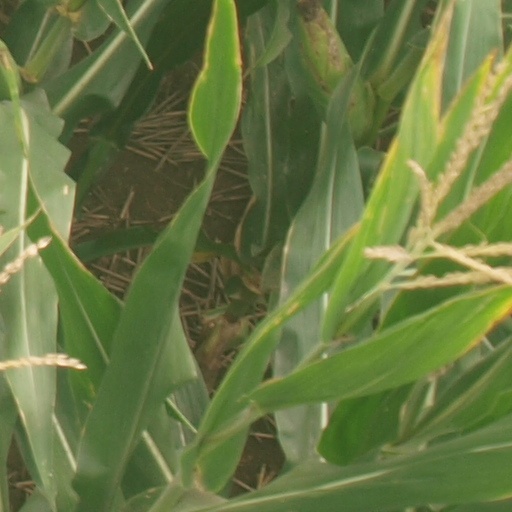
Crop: maize; corn